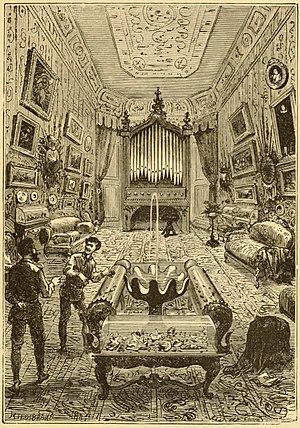
Le Nautilus est le sous-marin de fiction imaginé par Jules Verne pour son roman Vingt Mille Lieues sous les mers. Le capitaine Nemo est son commandant.